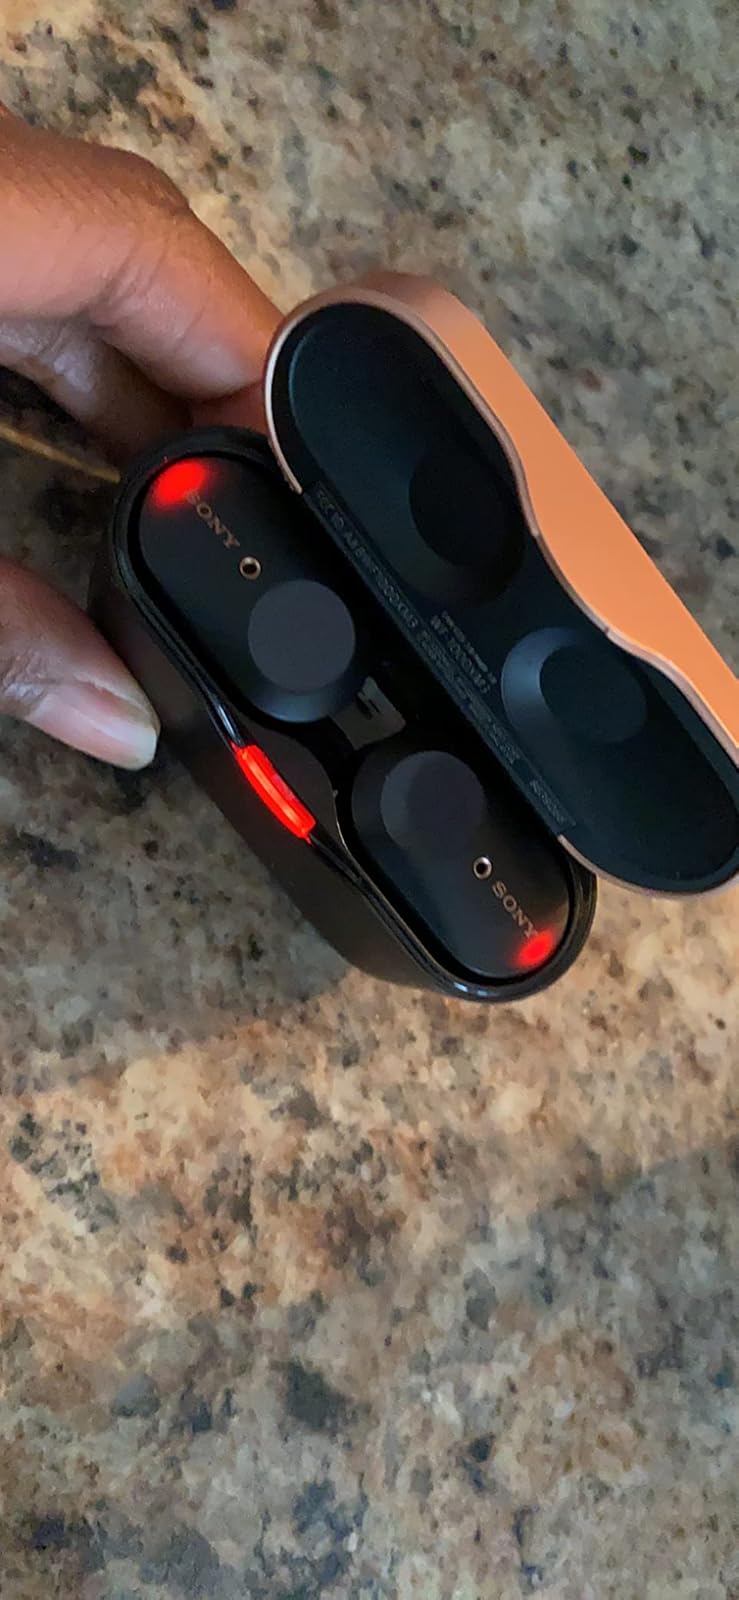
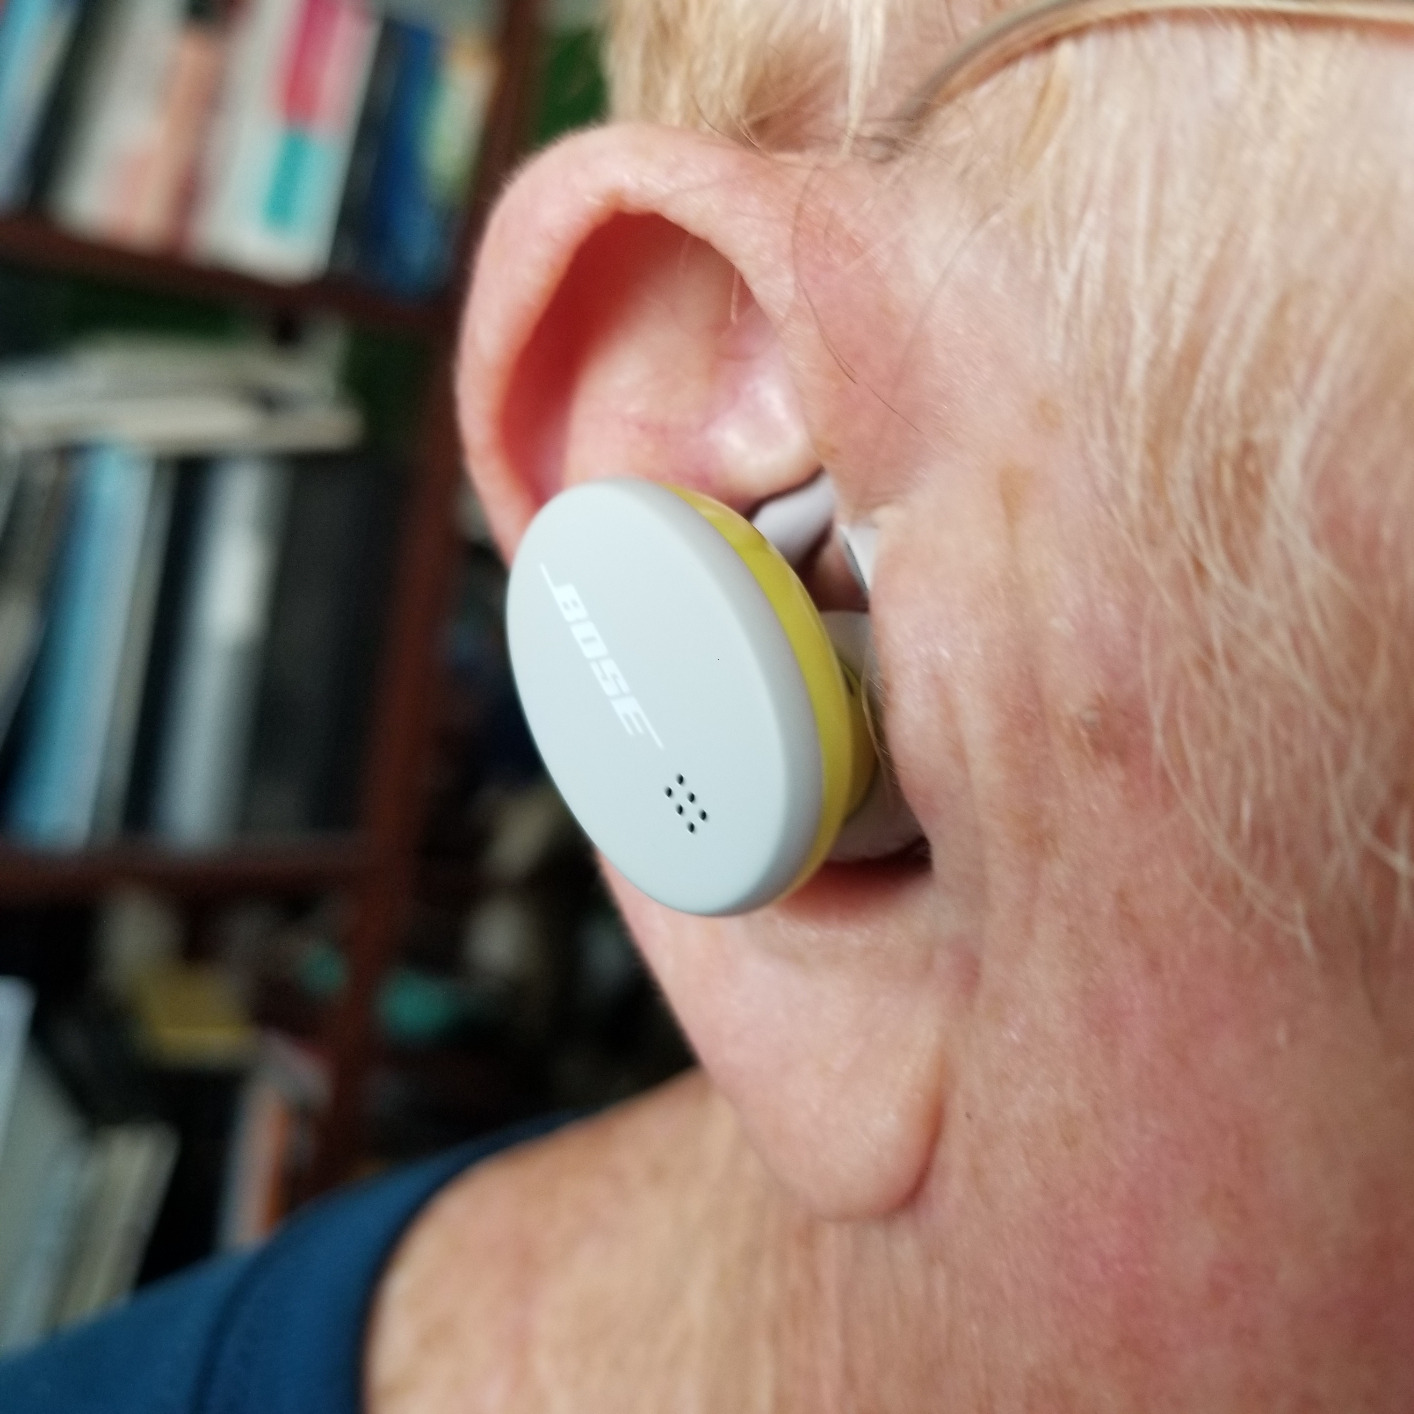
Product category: earbuds
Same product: no